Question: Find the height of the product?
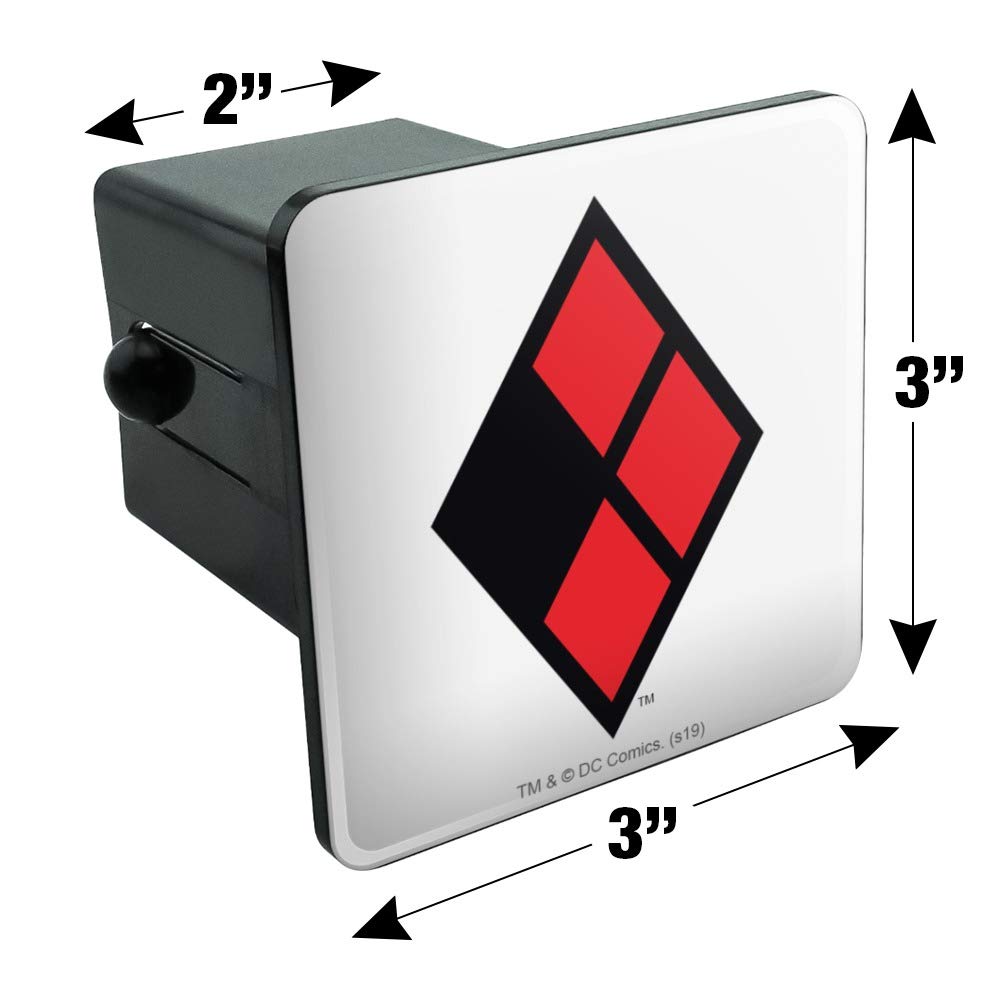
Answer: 3.0 inch